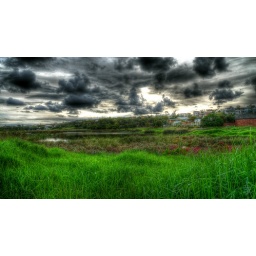
cloud over water